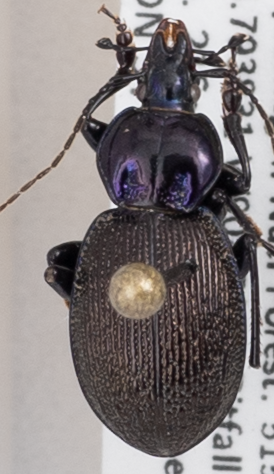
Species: Sphaeroderus stenostomus lecontei
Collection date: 2021-09-21
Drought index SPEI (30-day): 0.156
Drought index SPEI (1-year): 0.086
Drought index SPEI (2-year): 0.82